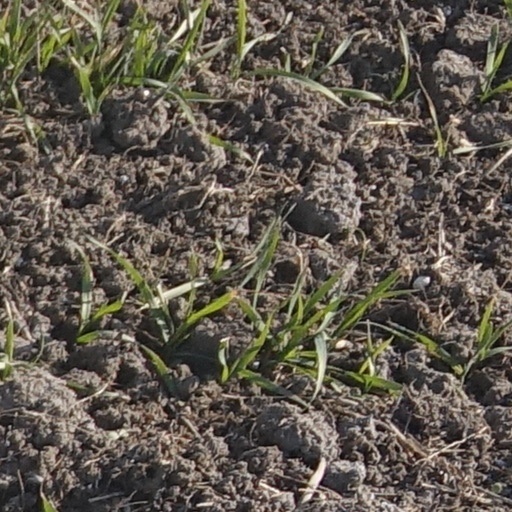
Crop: wheat